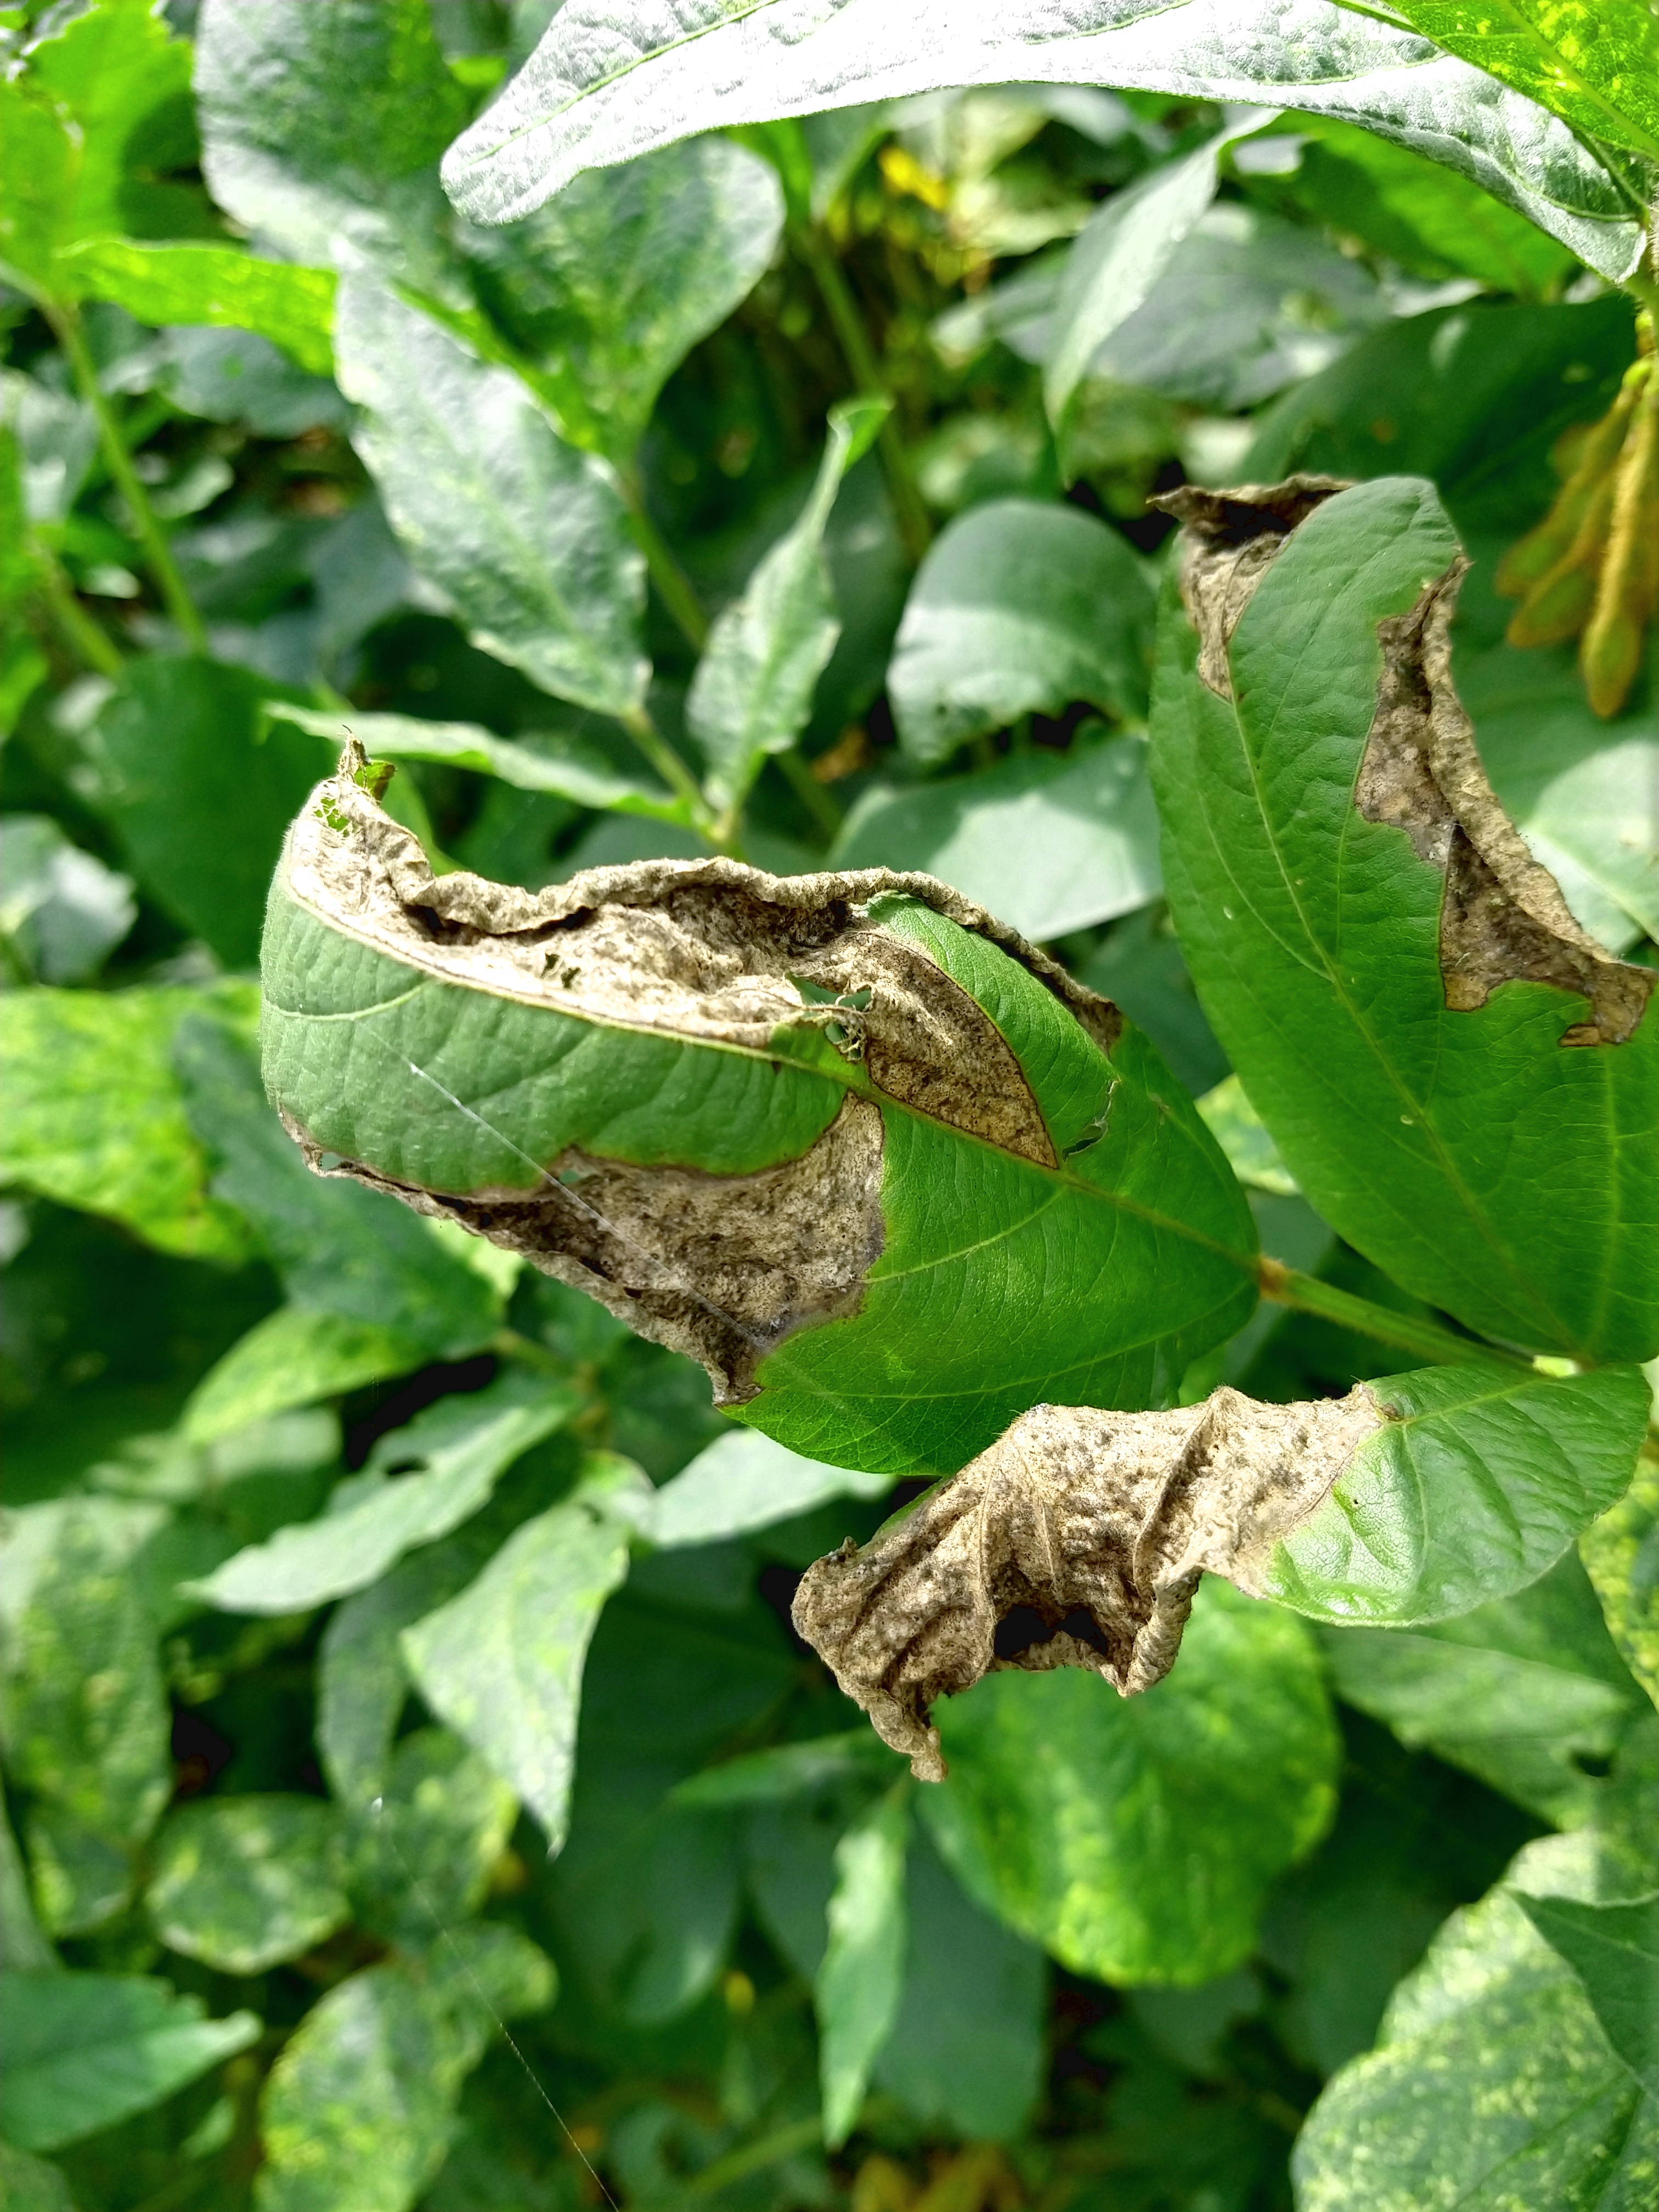
Label: Disease